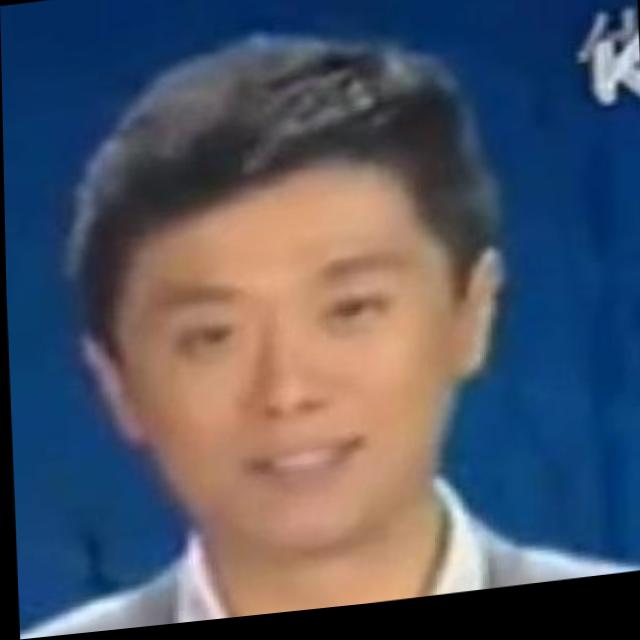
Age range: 21-44